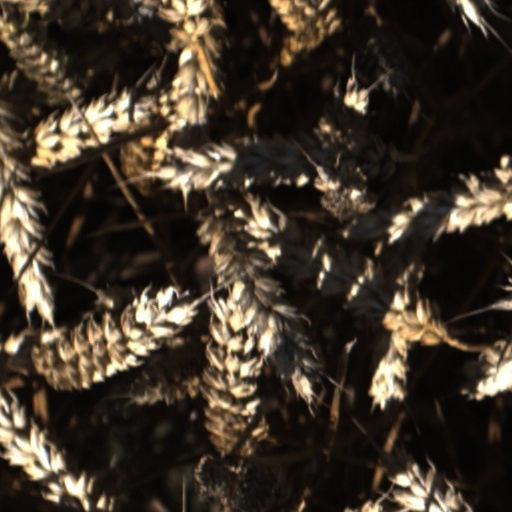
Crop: wheat